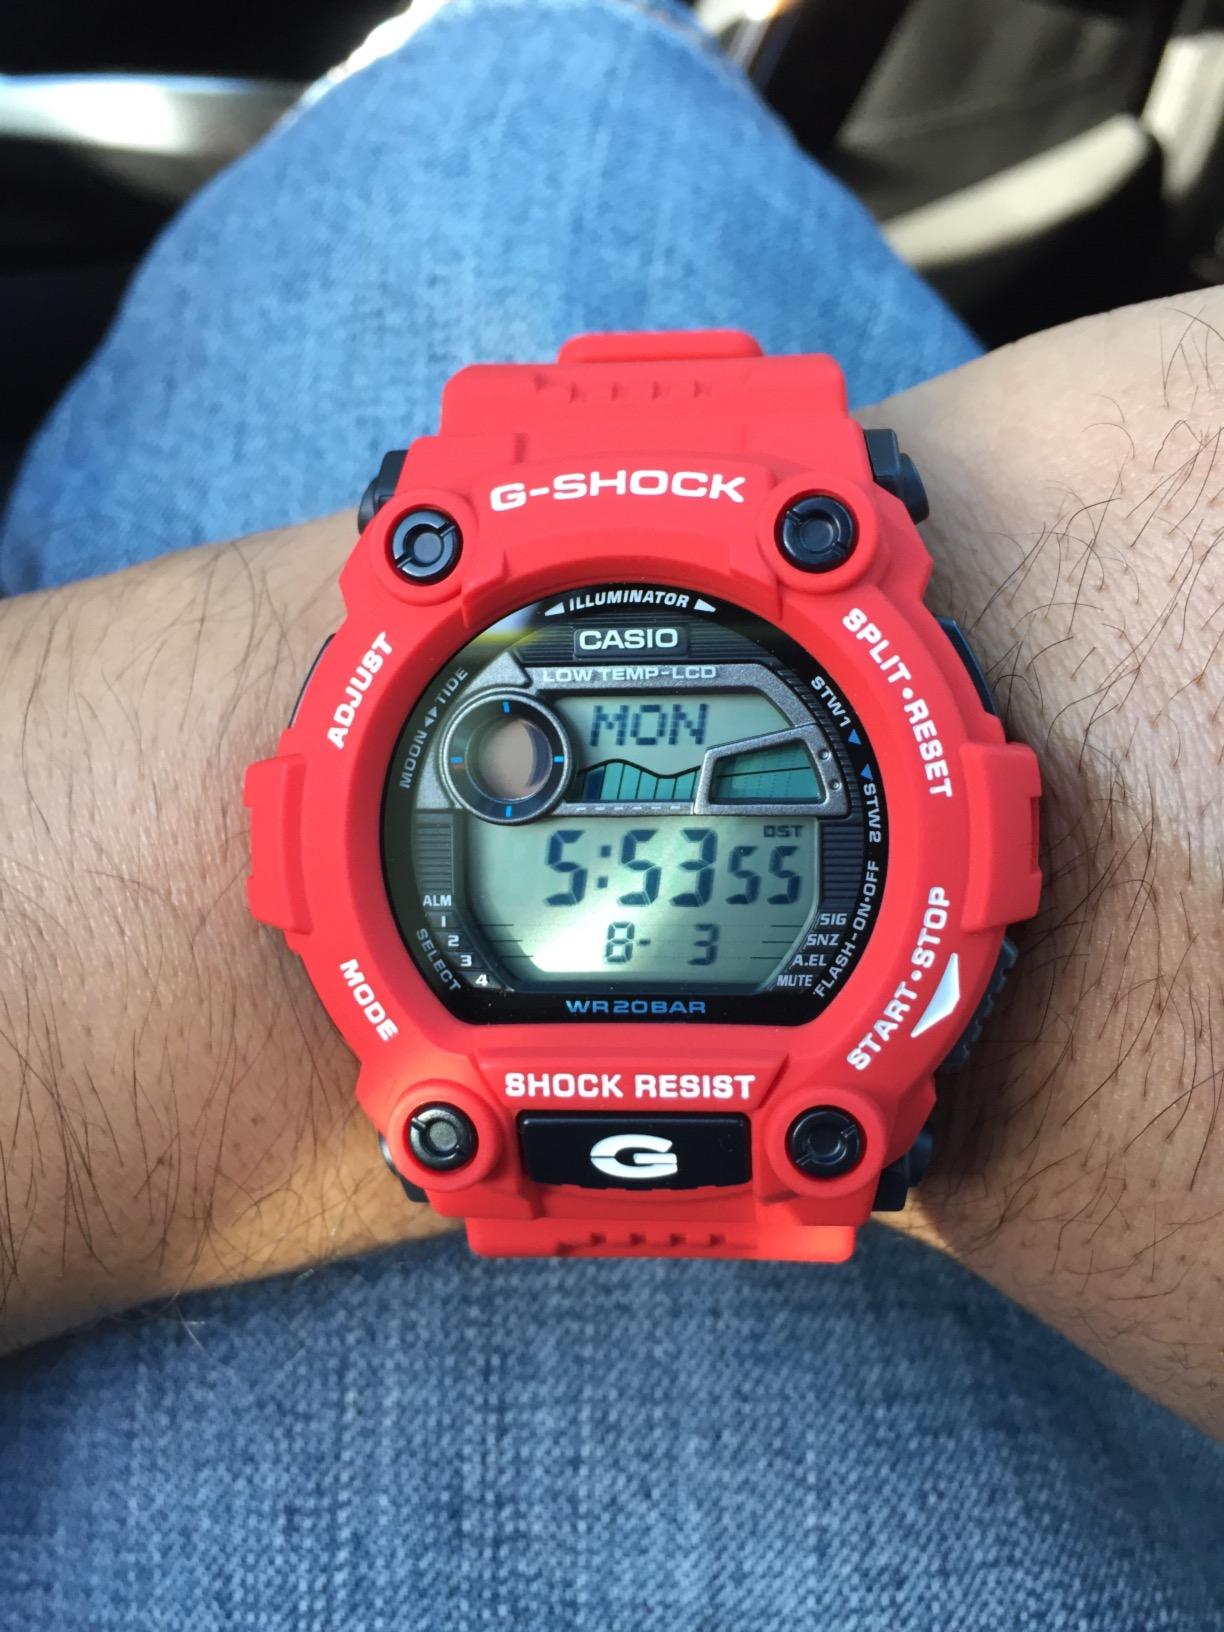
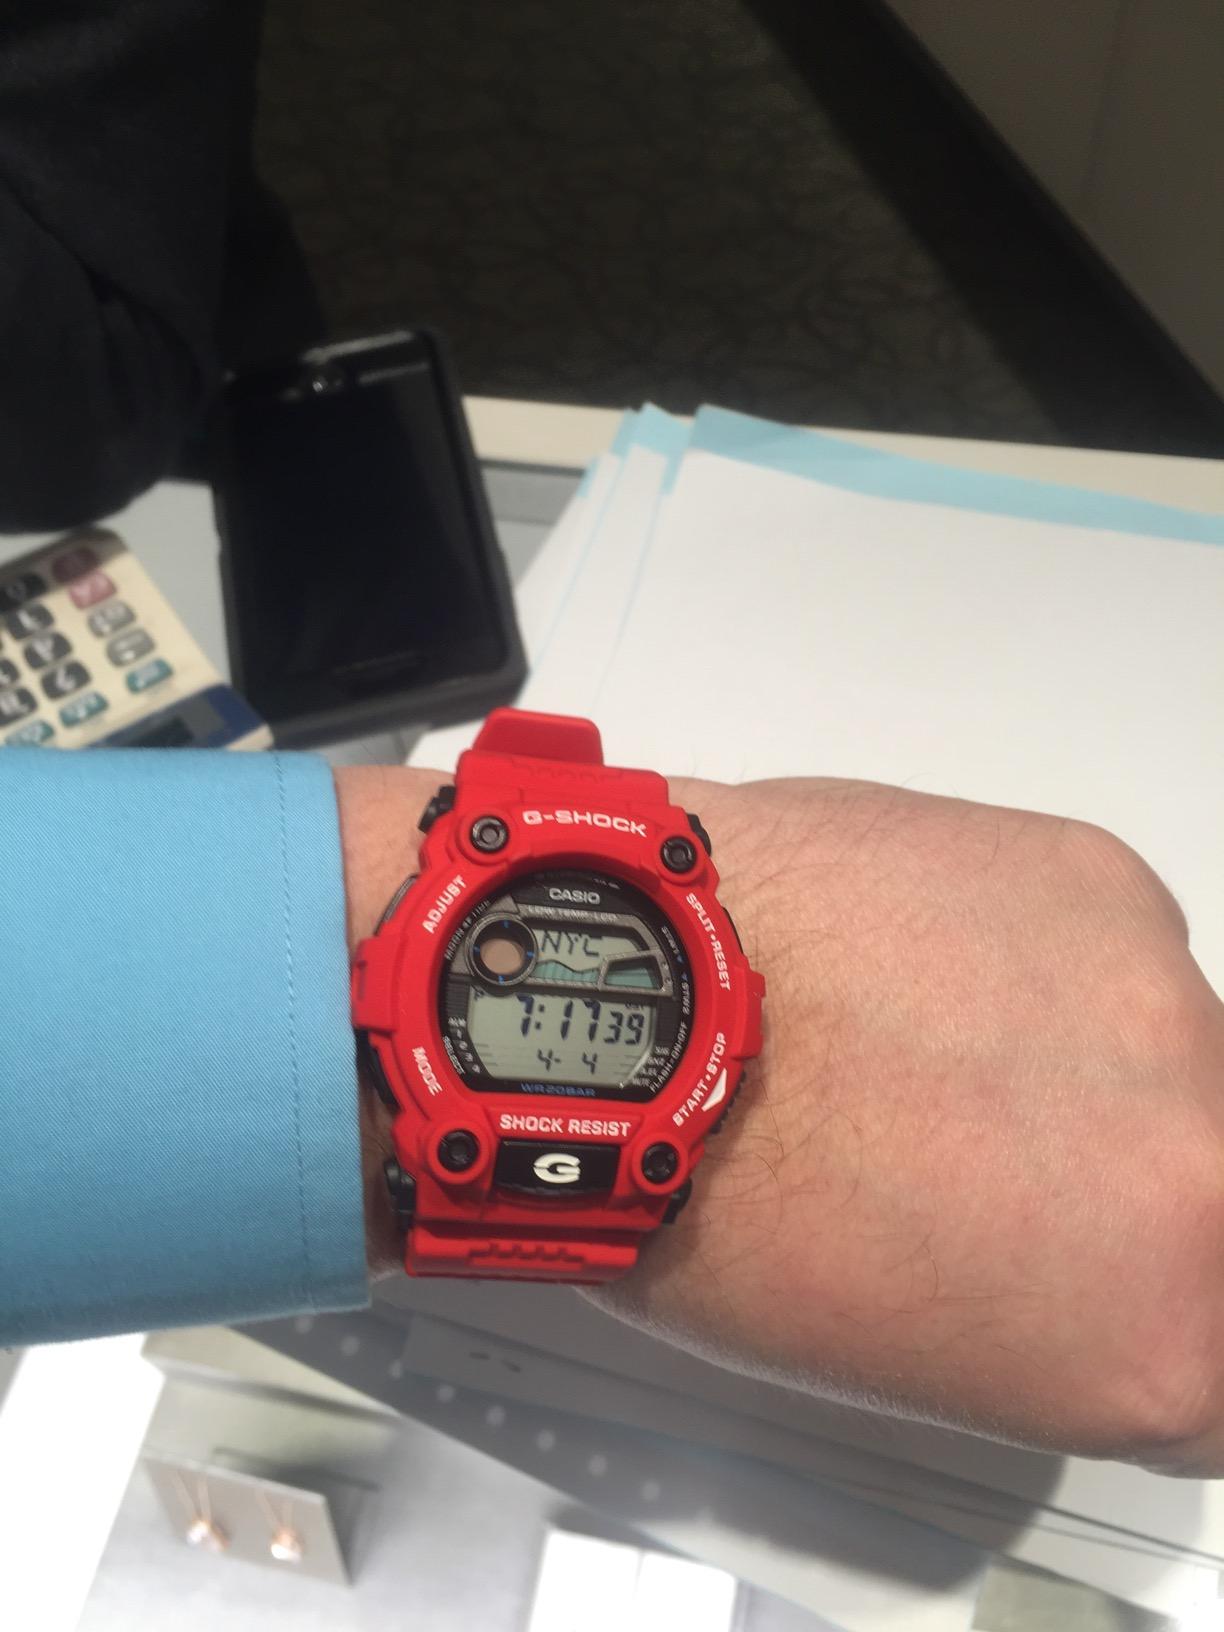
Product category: accessories_watch
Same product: yes